Dick Ponzi

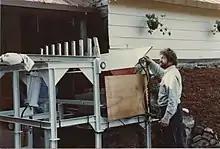
Dick Ponzi used his background as a structural engineer to construct his own wine making equipment, some of which were adopted by other wineries and are still in use today.

Ponzi's background in engineering enabled him to fabricate his own equipment and develop techniques that are now considered commonplace in many wineries around the world, such as using gravity to move wine.